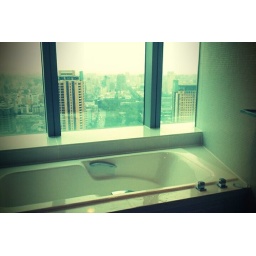
big window in the bathroom